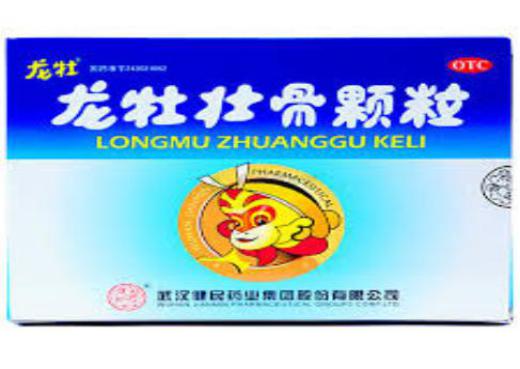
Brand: longmu-2
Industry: Medical